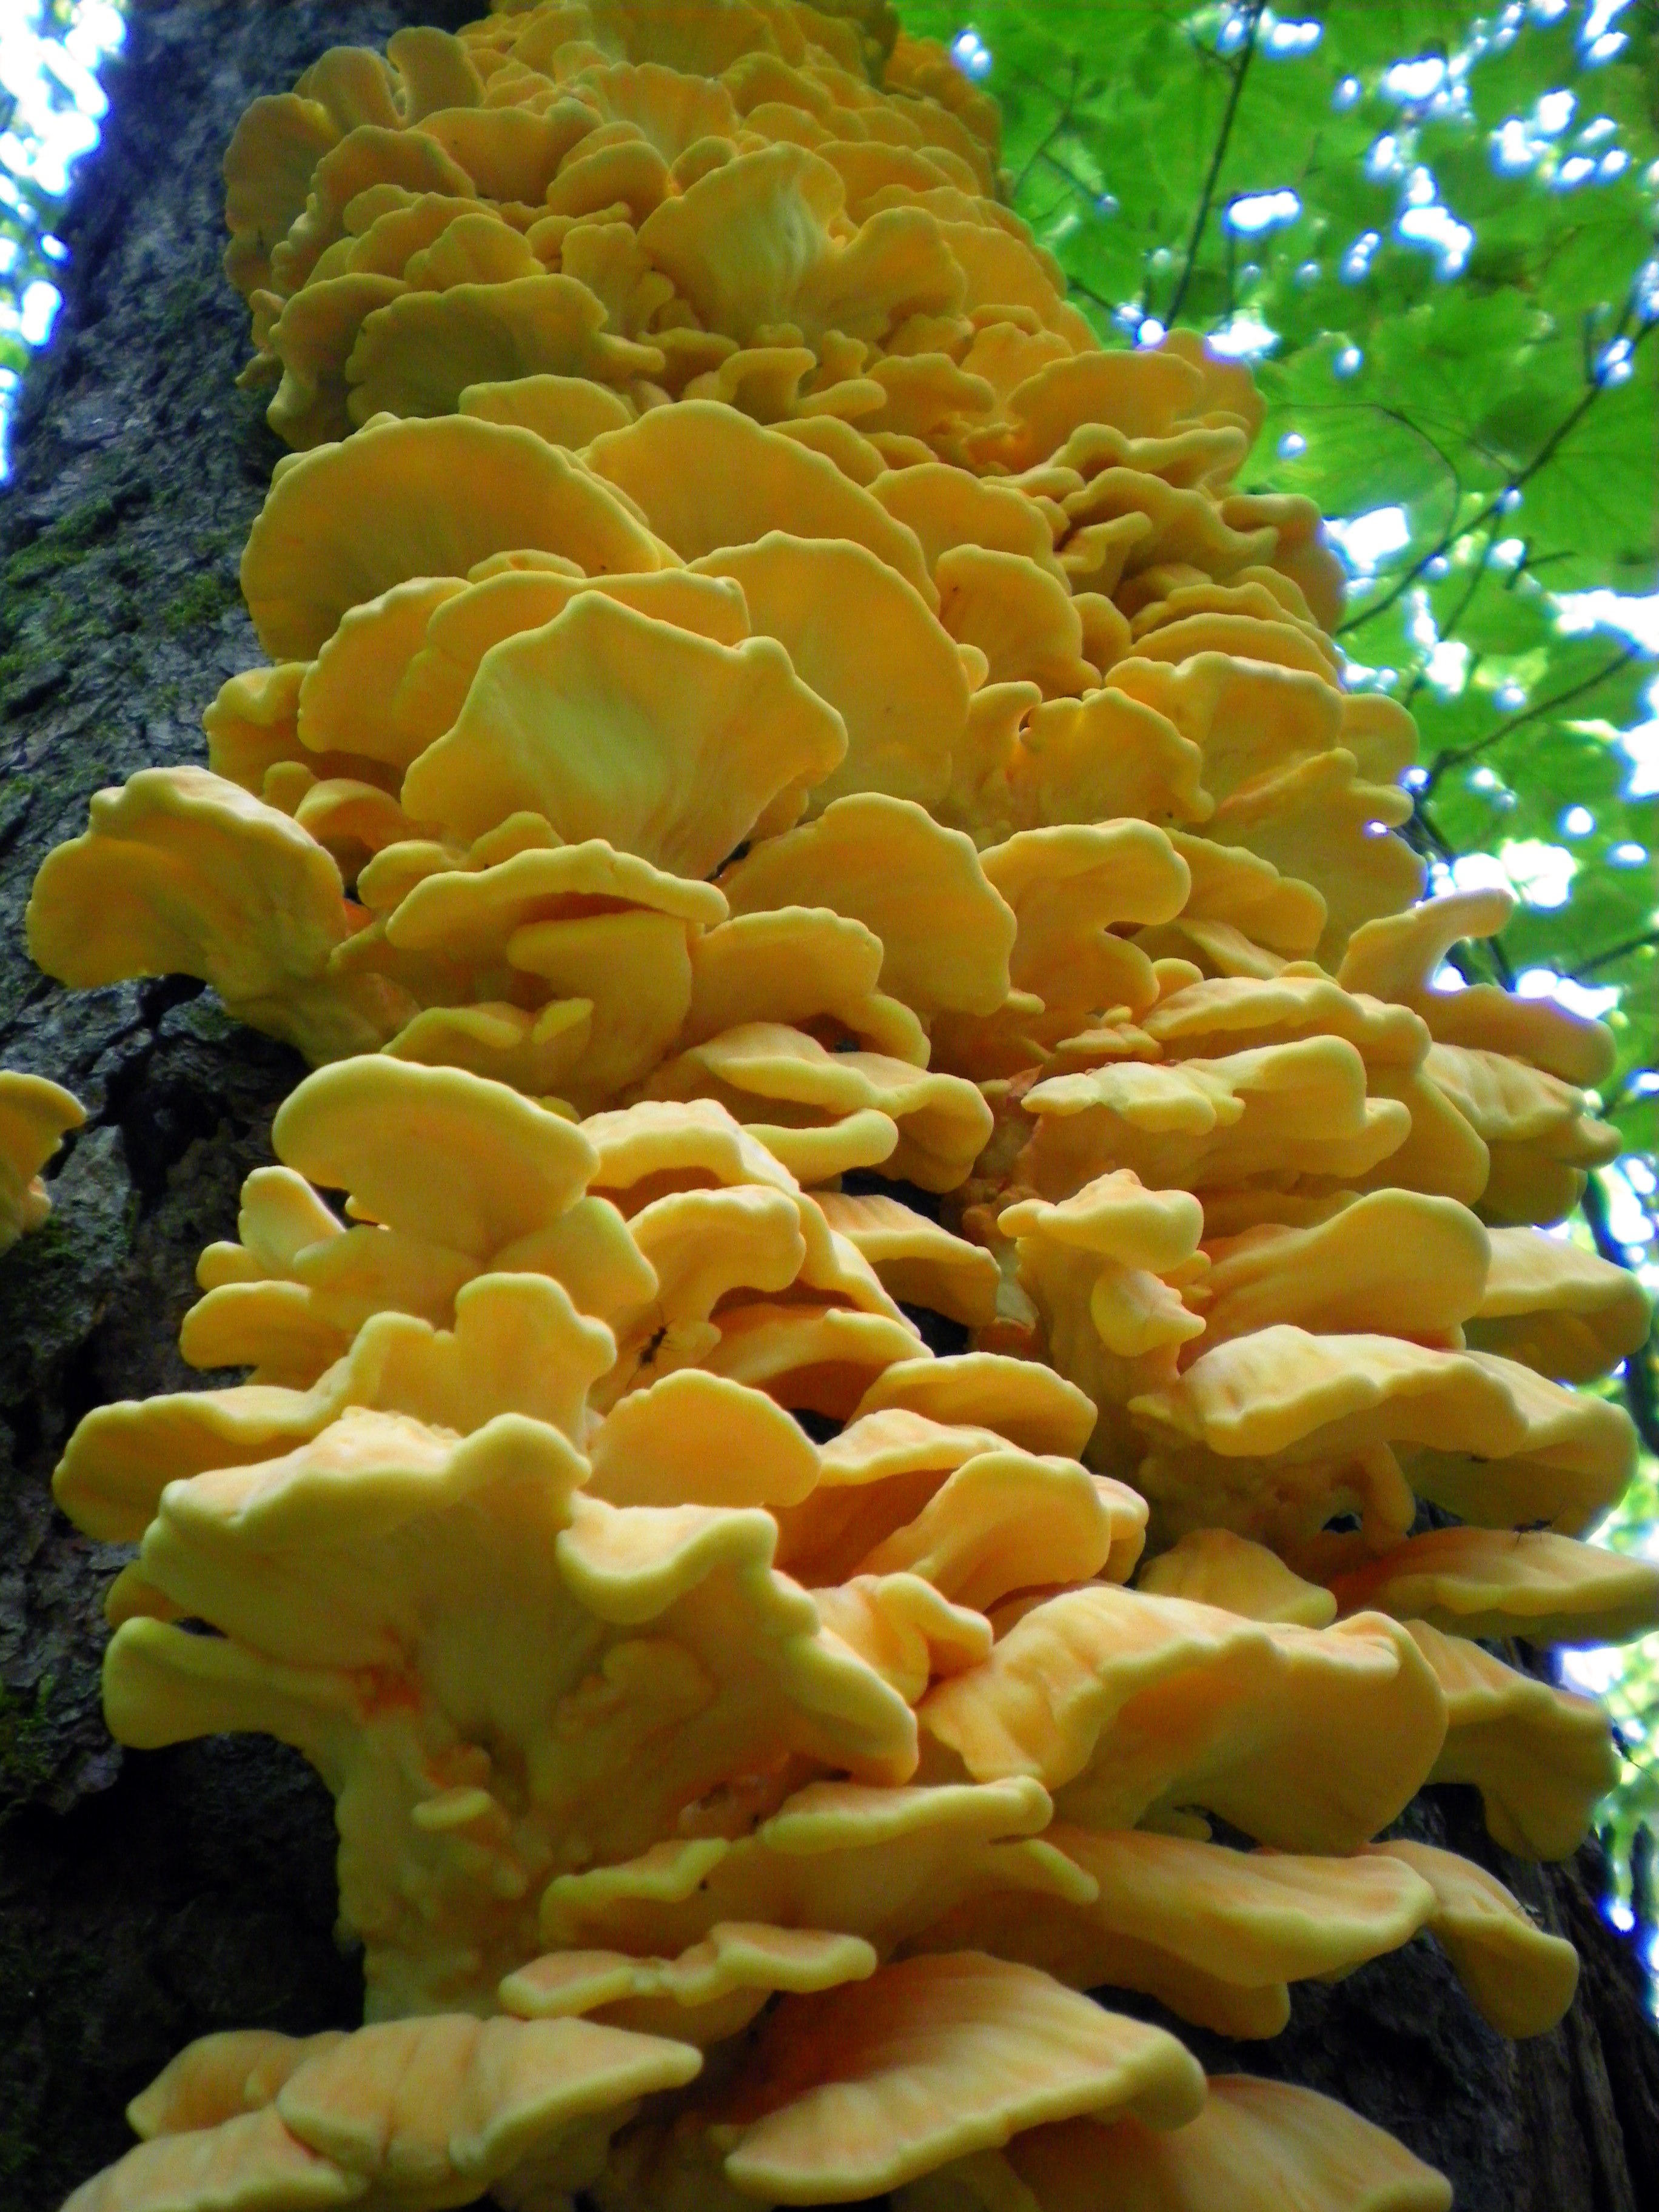
tree, nature, forest, mushroom, yellow, coral, close up, fungus, agaricus, biome, oyster mushroom, edible mushroom, medicinal mushroom, agaricomycetes, agaricaceae